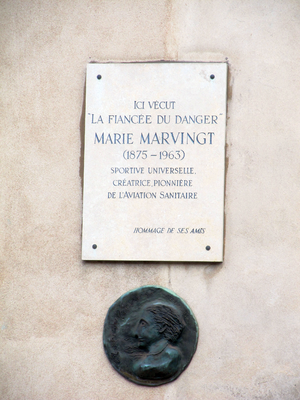
Plaque commémorative de Marie Marvingt - Place de la Carrière, Nancy
Marie Marvingt, née le 20 février 1875 à Aurillac et morte le 14 décembre 1963 à Laxou, est une pionnière de l'aviation, inventrice, sportive, alpiniste, infirmière et journaliste française.